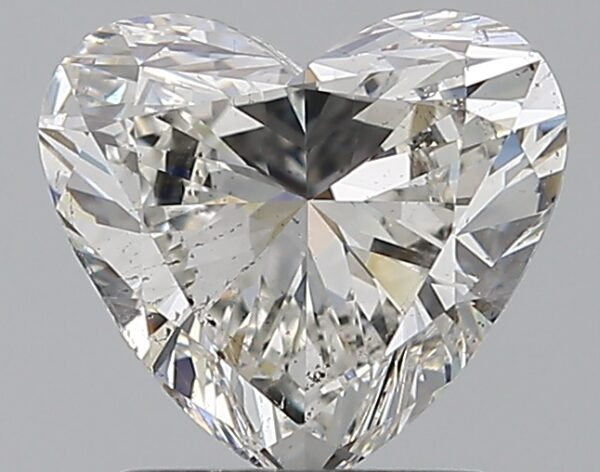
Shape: heart
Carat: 1.5
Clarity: SI1
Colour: H
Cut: EX
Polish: EX
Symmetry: VG
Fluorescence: N
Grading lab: GIA
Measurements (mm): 7.26 x 8.01 x 4.34